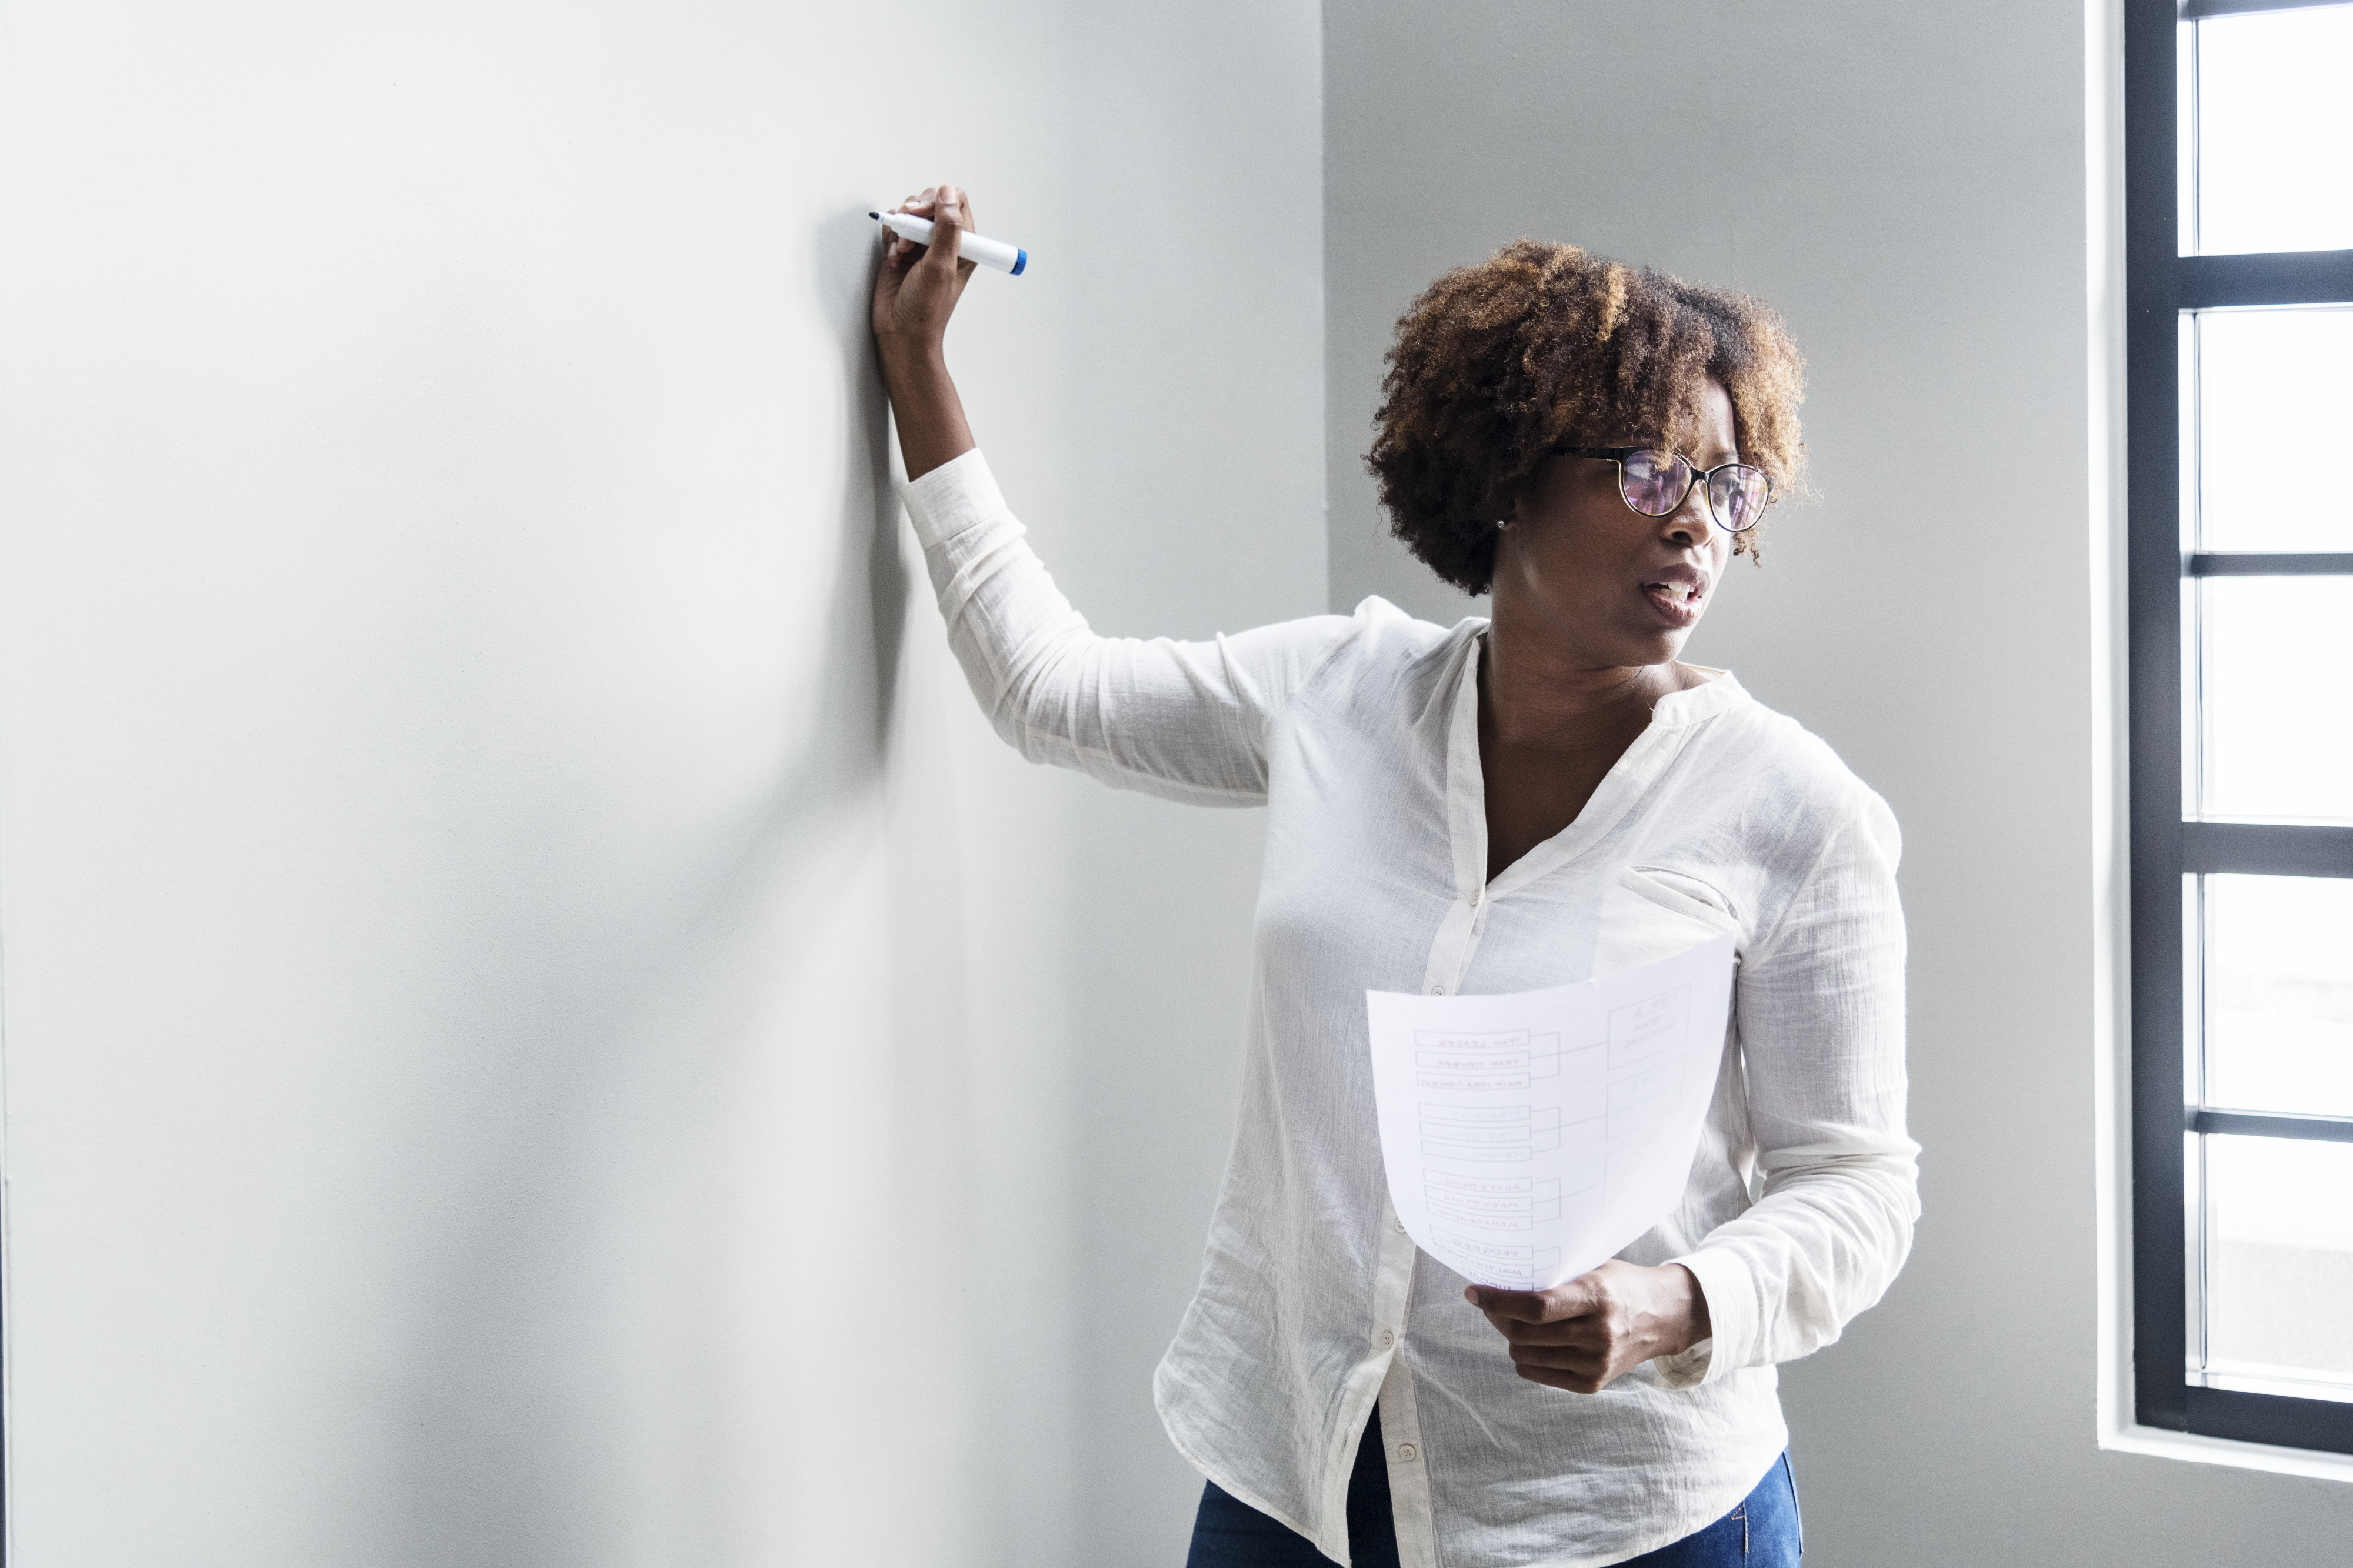
african, african american, afro, american, black, blank, board, brainstorming, business, businesswoman, conference, cooperation, copy space, design space, discussion, education, empty, glasses, holding, lesson, marker, meeting, message, person, plan, presentation, shirt, sketch, solution, space, standing, startup, summarizing, teacher, teaching, team, teamwork, thinking, topic, trainer, training, wall, white, white board, white wall, workshop, writing, young, shoulder, outerwear, arm, girl